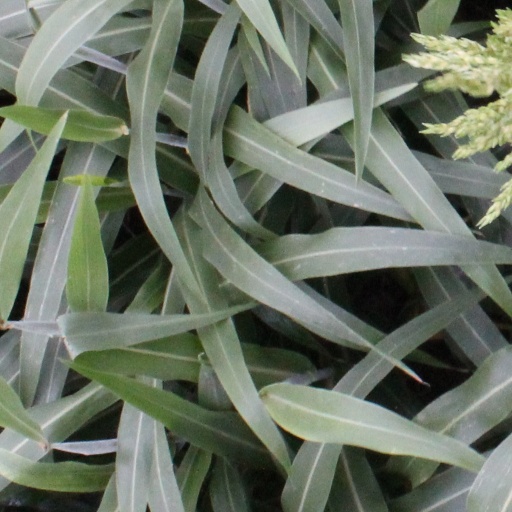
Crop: sorghum